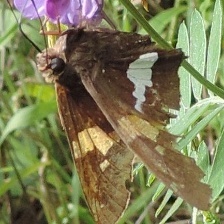
Species: SILVER SPOT SKIPPER